Lee Meriwether

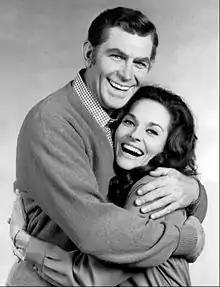
Meriwether co-starred in two productions with Andy Griffith: the movie "Angel in My Pocket" (1968) and the short-lived sitcom "The New Andy Griffith Show" (1971).

Meriwether began her award-nominated role as secretary and daughter-in-law Betty Jones in the 1973–1980 CBS series "Barnaby Jones", opposite Buddy Ebsen. During the series' eight-year run, she enjoyed an on- and off-screen chemistry with the elder Ebsen. During the series' run, she was reunited with her former classmate and best friend Bill Bixby during one episode. After her stint on "Barnaby Jones", Meriwether became best friends with Ebsen, keeping in touch for many years until his death on July 6, 2003. She starred in the 1978 television movies "" with Warren Oates as Rooster Cogburn and "Cruise Into Terror" with an all-star ensemble cast, appeared on "Circus of the Stars" four times, and was a regular panelist on the game shows "Match Game" and "The $20,000 Pyramid"